Foreign policy of the first Donald Trump administration

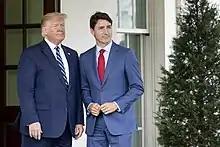
Trump and Canadian Prime Minister Justin Trudeau, June 2019

President Trump hosted President Mauricio Macri in Washington, D.C. in April 2017. They met at the White House on April 27 to talk about trade. When the ARA "San Juan" submarine went missing on November 15, 2017, during a routine patrol in the South Atlantic off the coast of Argentina, Trump offered the help of the United States to find the submarine.